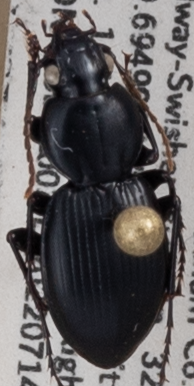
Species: Cyclotrachelus faber
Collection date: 2022-07-14 04:00:00
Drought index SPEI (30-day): -1.28
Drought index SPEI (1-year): -0.39
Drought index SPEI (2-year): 0.03